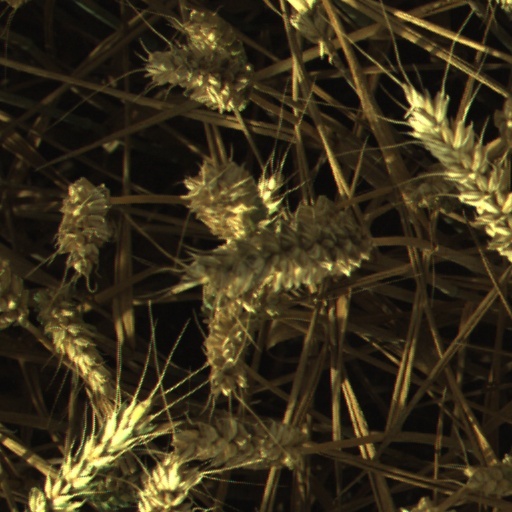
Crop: wheat